Jean-Baptiste Capronnier

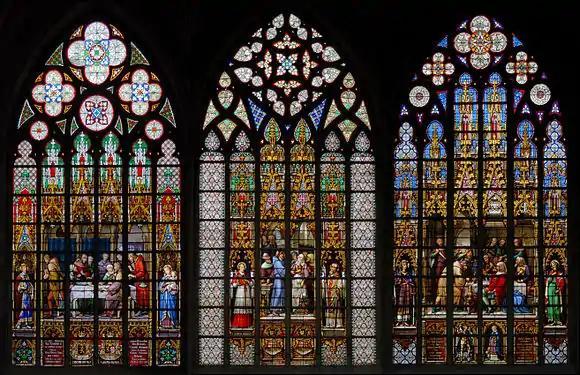
Three scenes of the legend of the Miraculous Sacrament. Stained glass windows in the Cathédrale of Saints-Michel-et-Gudule, Brussels, by Jean-Baptiste Capronnier (c. 1870)

Jean-Baptiste Capronnier (1 February 1814 – 31 July 1891) was a Belgian stained glass painter. Born in Brussels in 1814, he had much to do with the modern revival of glass-painting, and first made his reputation by his study of the old methods of workmanship, and his clever restorations of old examples, and copies made for the Brussels archaeological museum. He carried out windows for various churches in Brussels (including the Église Royale Sainte-Marie), Bruges, Amsterdam, the UK and elsewhere, and his work was commissioned also for France, Italy and England. At the Paris Exhibition of 1855 he won the only medal given for glasspainting. He died in Schaerbeek in 1891.